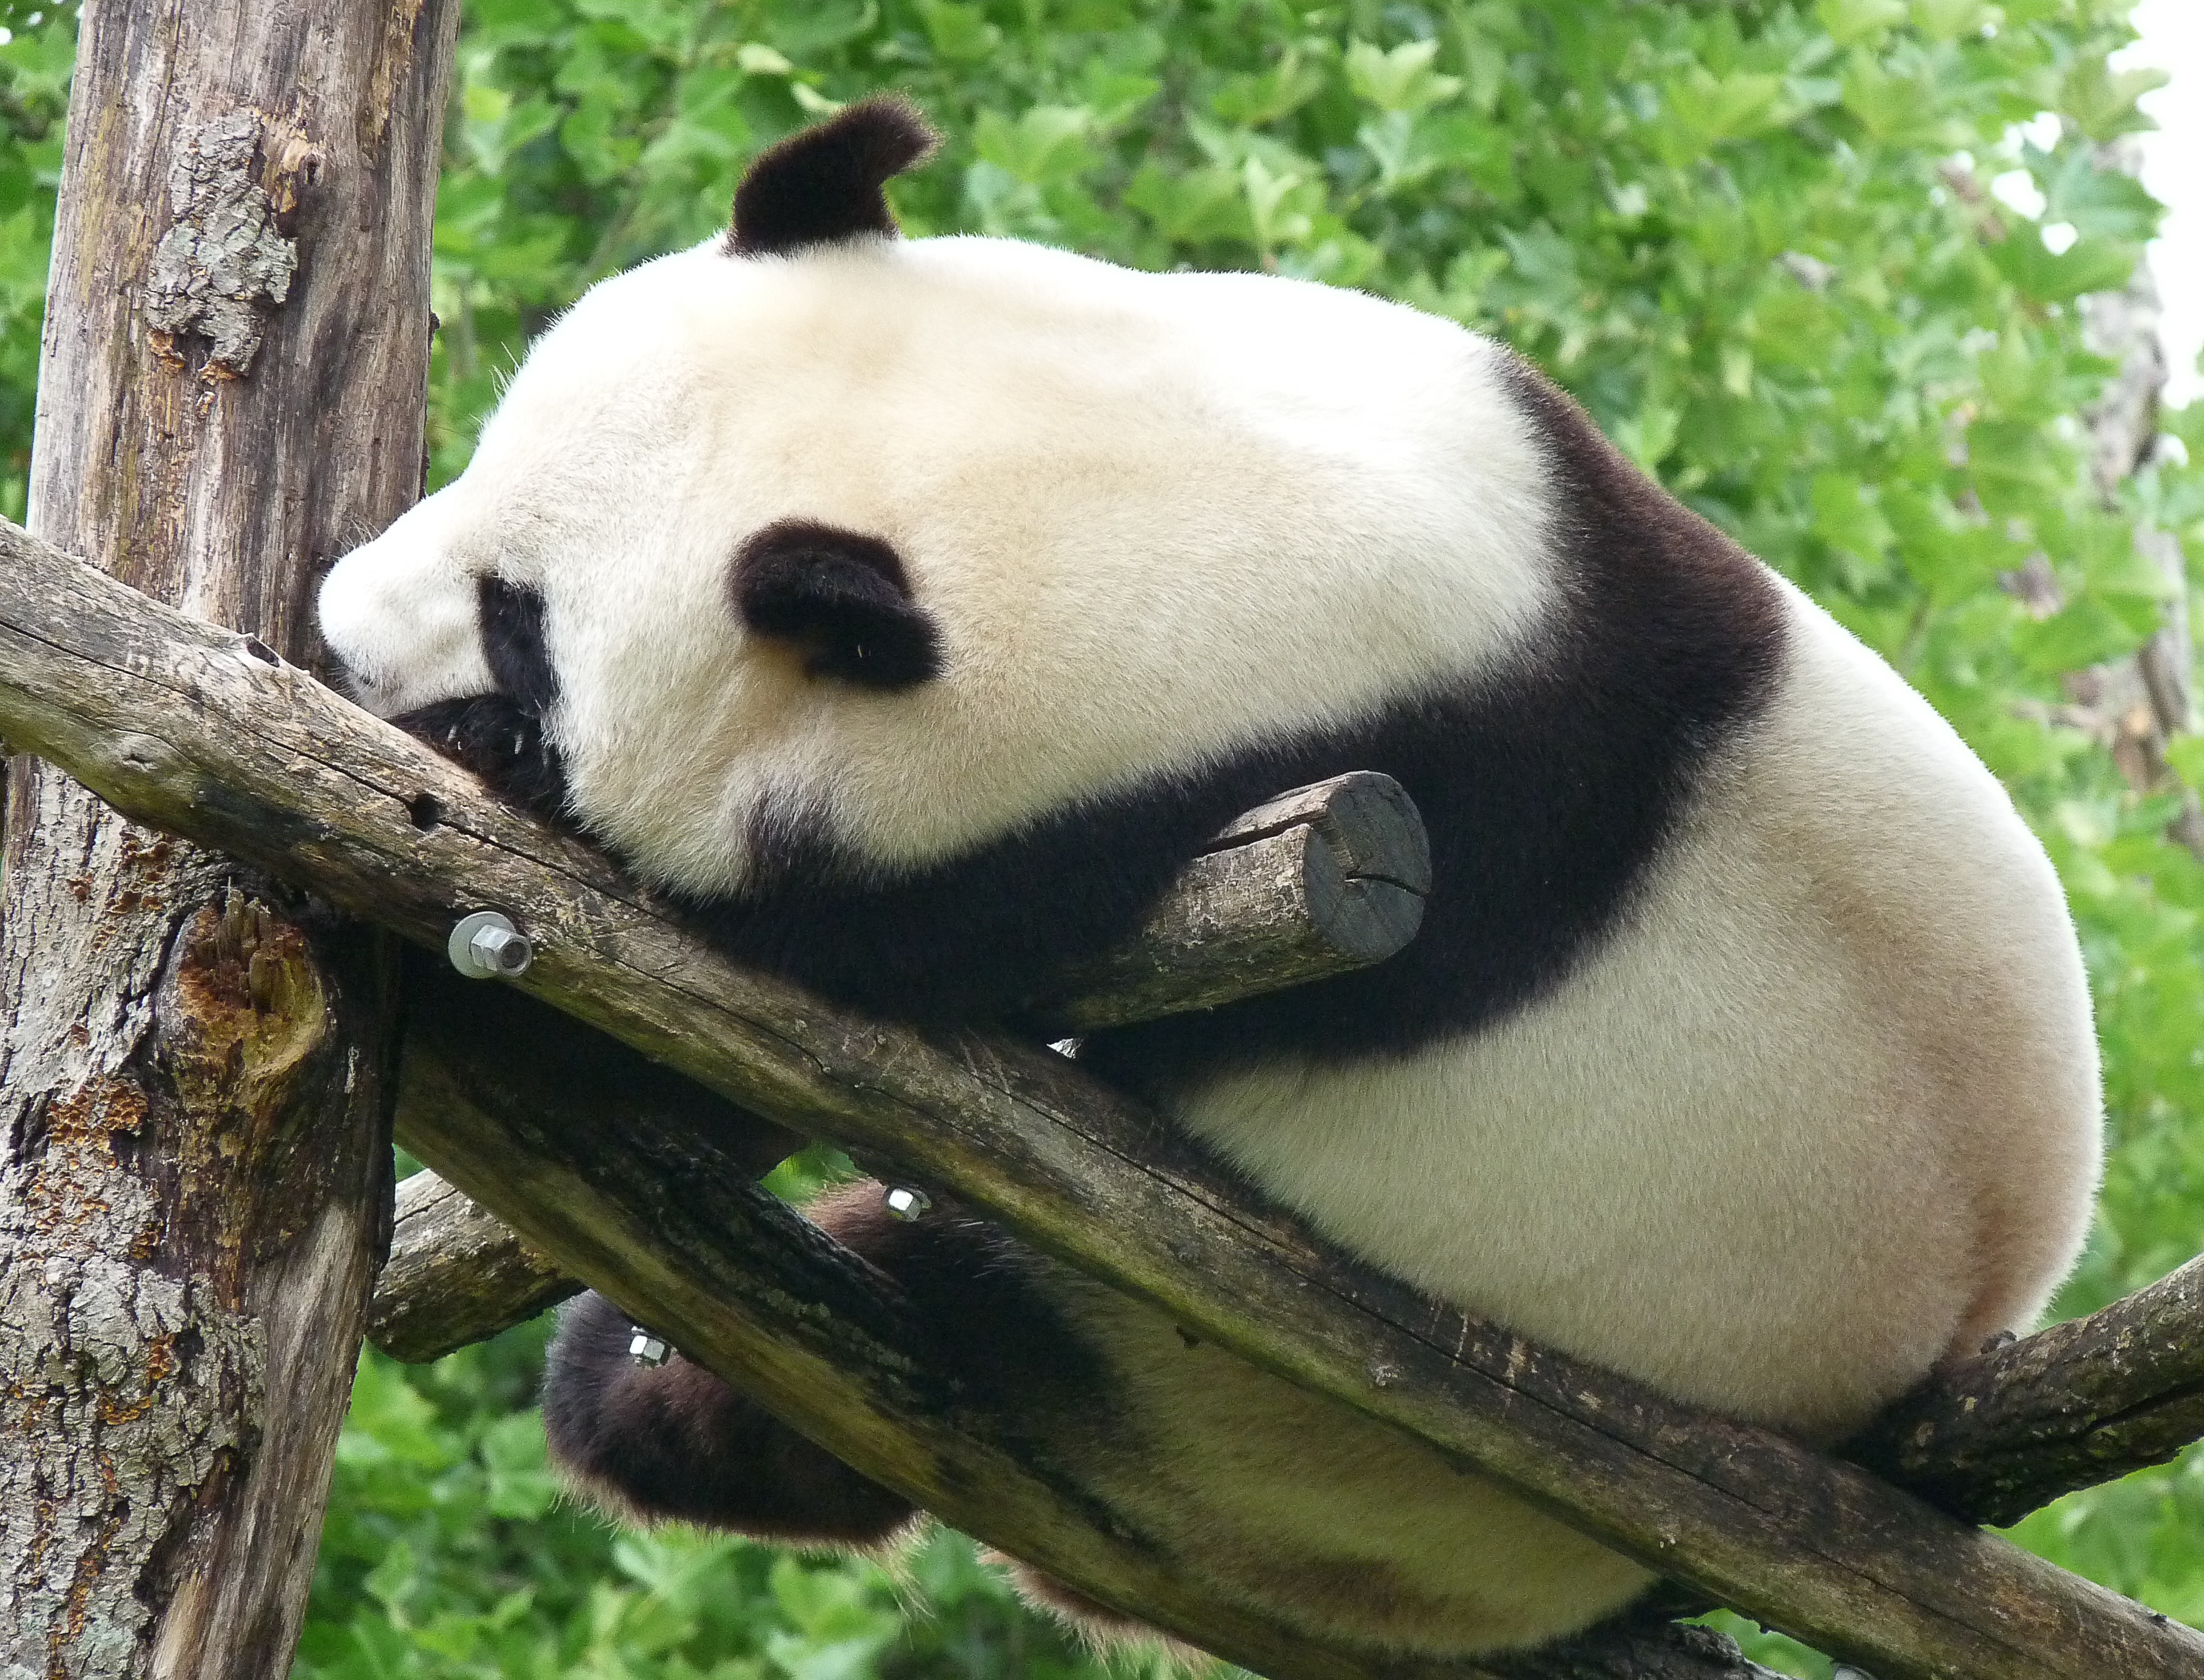
bear, wildlife, zoo, mammal, fauna, wild animal, panda, vertebrate, china, giant panda